Beard

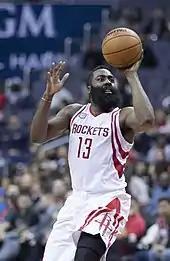
James Harden, nicknamed "the Beard"

In the Quran, the Israelite patriarch Aaron is said to have had a beard. In the "ḥadīth" literature, it is reported that Muhammad sported a thick beard along with long head hair that reached his shoulders.